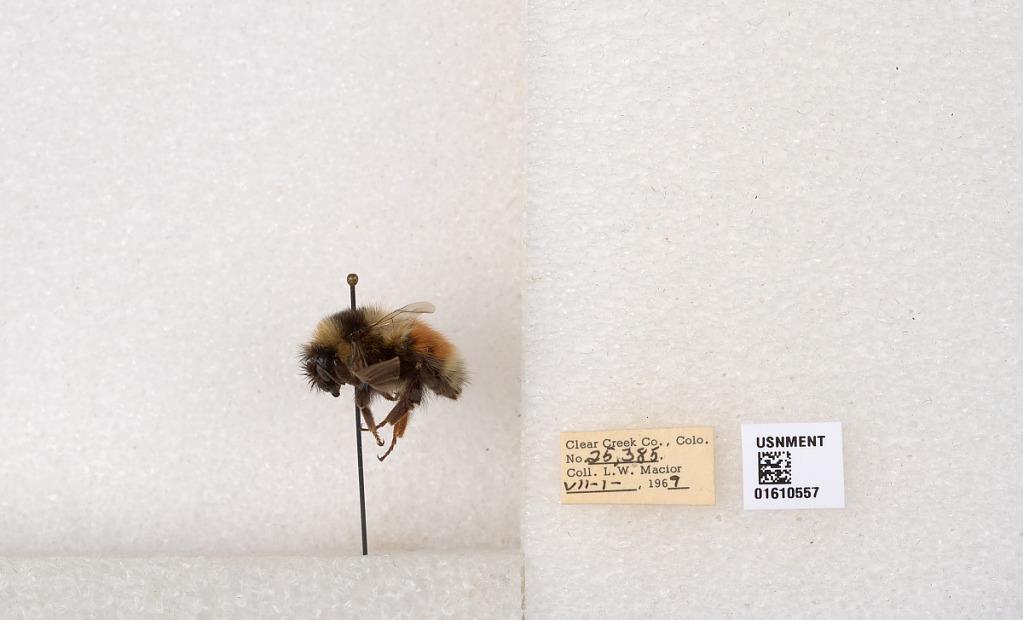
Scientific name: Bombus (Pyrobombus) sylvicola Kirby
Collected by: L. Macior
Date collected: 1969-7-1
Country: United States
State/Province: Colorado
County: Clear Creek
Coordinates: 39.6891, -105.644